Popjustice £20 Music Prize

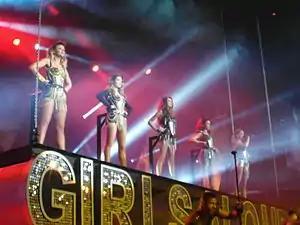
Five young women in bright leotards standing atop a sign reading "Girls Aloud"

The Popjustice £20 Music Prize, also known as the Popjustice Twenty Quid Prize, is an annual prize awarded by music website Popjustice to recognise the best British pop single of the previous year. The prize was conceived by Popjustice founder Peter Robinson in 2003 as a reaction to what he perceived as the pompous and elitist nature of the existing Mercury Prize, which recognises the best album of the previous year, and in particular its exclusion of pop music acts in favour of those from more esoteric genres. The shortlist for the Popjustice prize is announced in September of each year and the winner named the following month, to coincide with the presentation of the Mercury Prize. Popjustice gives a token prize of £20 to the winner of its award, in contrast to the £20,000 given to the winner of the Mercury Prize.